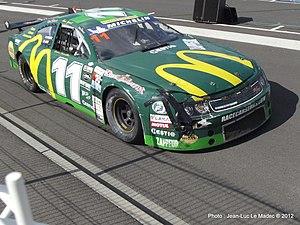
Tours Speedway 2012, à l'issue des courses.
Romain Fournillier, pilote automobile français né le 30 mai 1991 à Sèvres, champion d'Europe 2011 de Racecar Euro Series, catégorie Open sur le Circuit Bugatti du Mans le 9 octobre 2011.